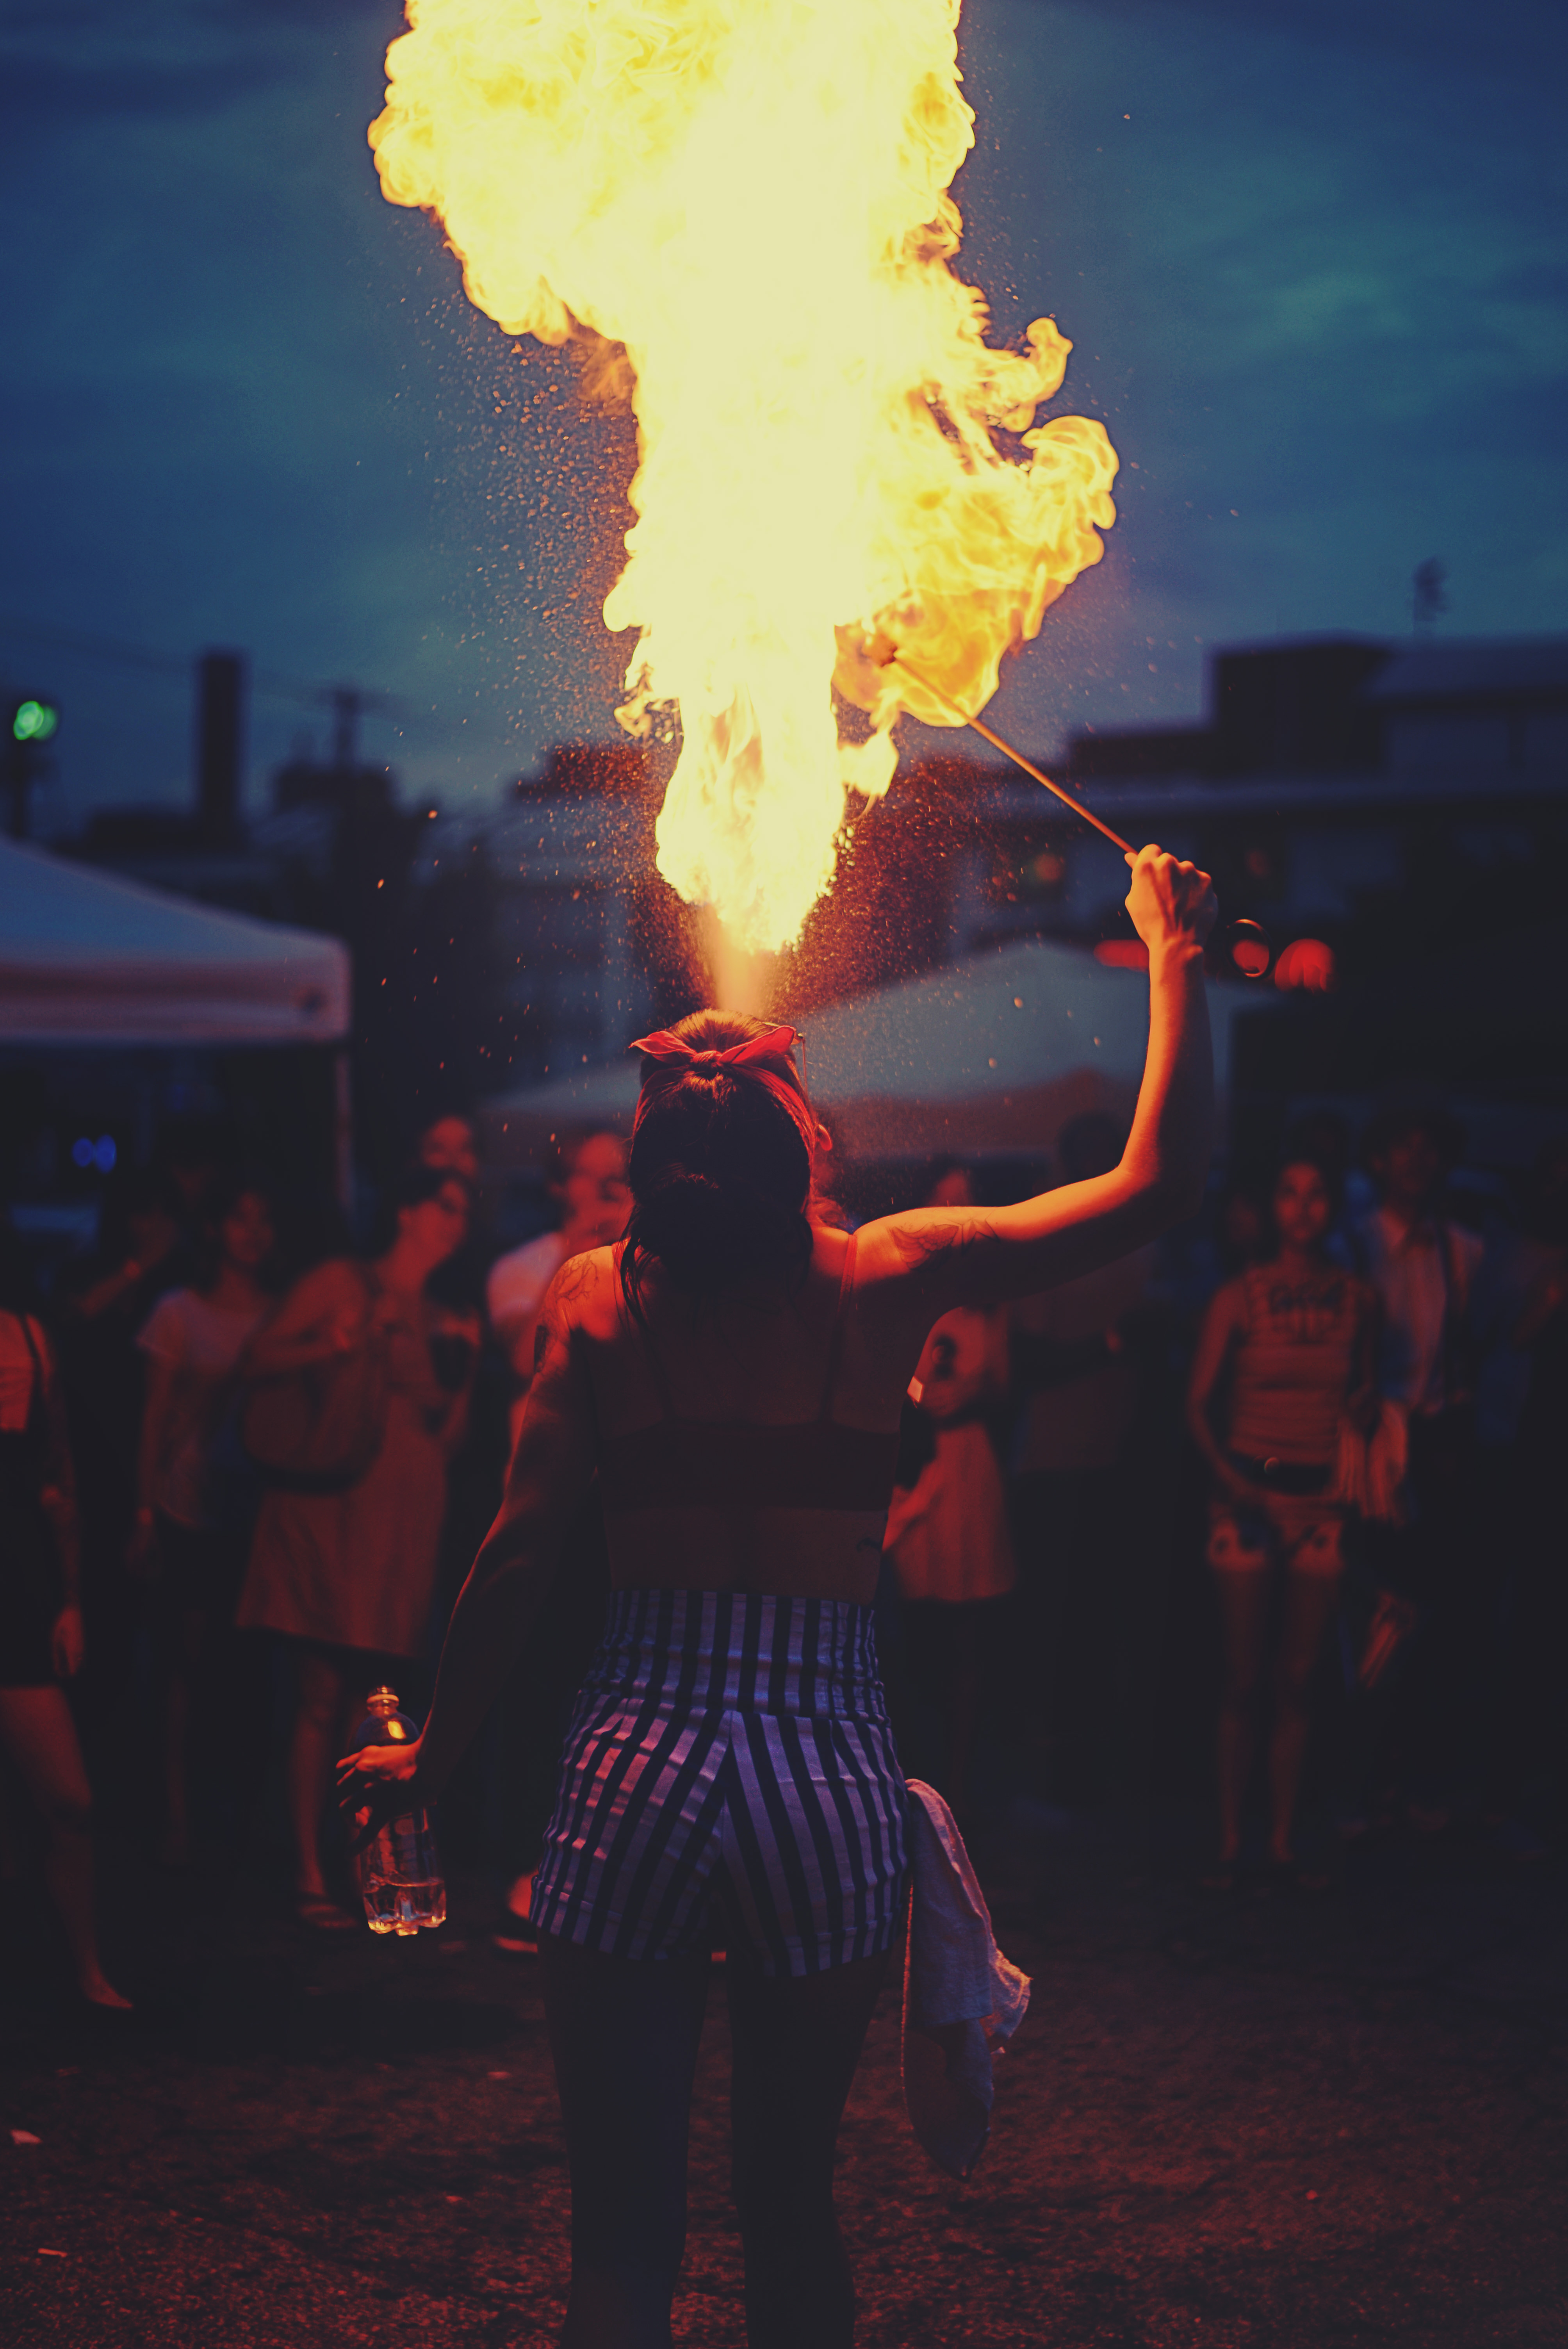
man, music, blur, group, people, woman, smoke, audience, flame, fire, musician, bonfire, performance art, festival, focus, performance, wear, adult